Kaká

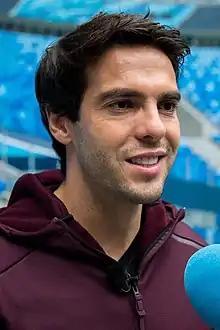
Kaká in 2018

Ricardo Izecson dos Santos Leite (born 22 April 1982), commonly known as Kaká or Ricardo Kaká, is a Brazilian former professional footballer who played as an attacking midfielder. Kaká was known for his explosive pace, dribbling, passing, and goalscoring, and is considered one of the greatest players of all time. With success for both club and country, he is one of the nine players to win the FIFA World Cup, the UEFA Champions League, and the Ballon d'Or.